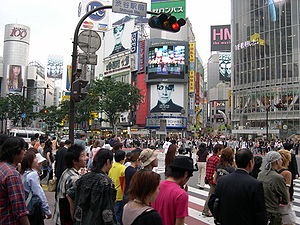
Tokyo / Historie
Menneskemylder i Shibuya, 2003.
Tokyo er Japans hovedstad. Byen ligger på øen Honshu og har 13.942.856 indbyggere, mens præfekturet har 37.900.000 indbyggere inklusiv forstæder. Tokyo er over 80 km i udstrækning, hvilket gør området til det største byområde i verden.